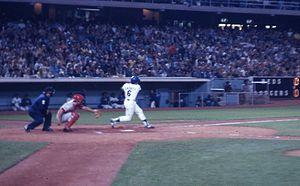
La Série de championnat de la Ligue nationale de baseball 1978 était la série finale de la Ligue nationale de baseball, dont l'issue a déterminé le représentant de cette ligue à la Série mondiale 1978, la grande finale des Ligues majeures.
Steven Patrick Garvey est un joueur de baseball ayant joué dans les Ligues majeures de 1969 à 1987 à la position de premier but pour les Dodgers de Los Angeles et les Padres de San Diego.